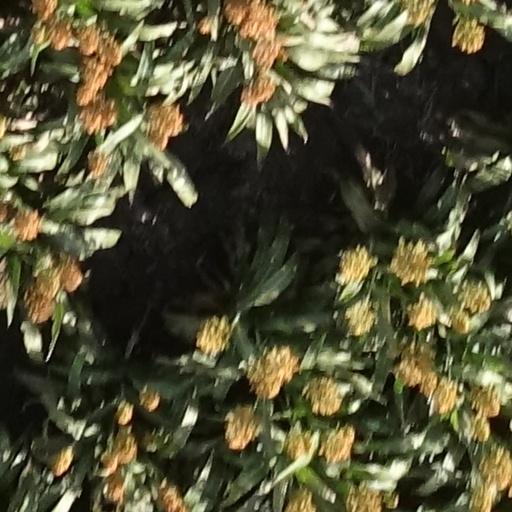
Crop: sorghum